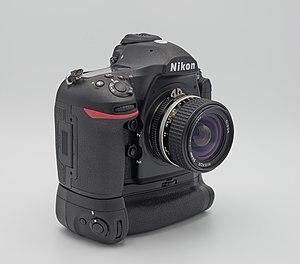
Le Nikon D850 est un appareil photographique reflex numérique professionnel plein format de 45,7 mégapixels, présenté par Nikon le 24 août 2017.